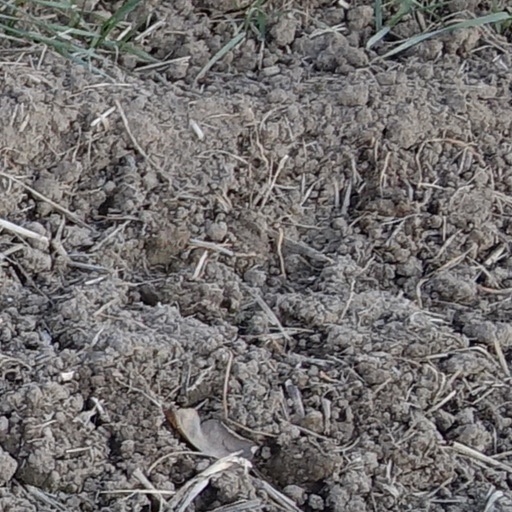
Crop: wheat